New Looney Tunes

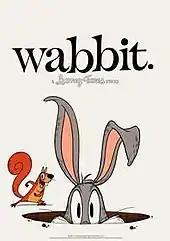
Promotional poster for "Wabbit" featuring Squeaks and Bugs, as drawn in a promotional still. (Early press kits give Squeaks a different appearance, alongside Bugs.)

After "The Looney Tunes Show" ended production in 2013, concepts for a new show featuring the Looney Tunes began to be discussed. At the time, the idea of a reboot focused mainly on Bugs Bunny emerged, and in March 2014, it was announced that the reboot would be known as "Wabbit" or "Bugs!" depending in the region. Sam Register, promoted to president of Warner Bros. Animation and Warner Digital Series a month prior, became supervising producer for the series. The animation was done by Yearim and Rough Draft Studios from South Korea (the latter only working on the first season) and Snipple Animation from the Philippines.